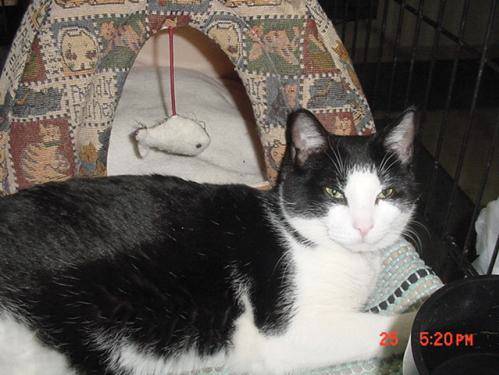
Label: cat